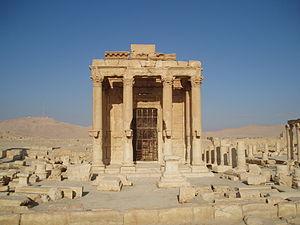
À partir de 2014, l'État islamique procède à la destruction organisée et au vol d'objets appartenant au patrimoine culturel des territoires qu'il contrôle en Irak, en Syrie et en Libye. L'organisation terroriste a notamment ciblé des sites religieux ainsi que des sites archéologiques et antiques. La plupart des destructions sont réalisées à l'aide d'engins explosifs, à la masse ou au bulldozer.